Bondi Pavilion

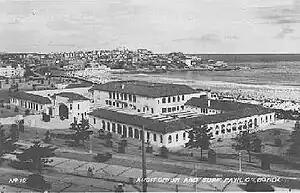
Bondi Surf Pavilion circa 1930

The Bondi Surf Pavilion in Sydney, New South Wales (NSW), Australia, is an outstanding beach cultural icon of Australia, together with the beach, park and surf lifesaving club. The structure is listed on the NSW State Heritage Register 01786 as well as by Waverley Council. The building has also been listed by the Heritage Council. According to the National Trust it "has come to represent the Australian culture of beach bathing and outdoors living".